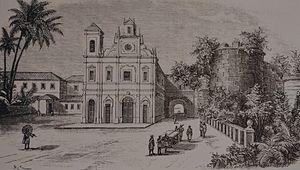
L’église Notre-Dame-des-Neiges est un édifice religieux catholique sis à Rachol, dans le district de Salcete, en Inde. Construite par les Jésuites comme première église du district, en 1565, elle est encore connue aujourd’hui, pour cette raison comme ‘l’église Mère’ du district méridional de Goa. Elle faisait initialement partie du complexe fortifié de Rachol. L’église est paroissiale.
Rachol est un village au bord du Zouari, dans le district de Goa Sud, à Goa en Inde. Étant donnée son importante position stratégique les Portugais y construisent un fort au XVIe siècle. Le village compte plusieurs monuments de grande ancienneté.